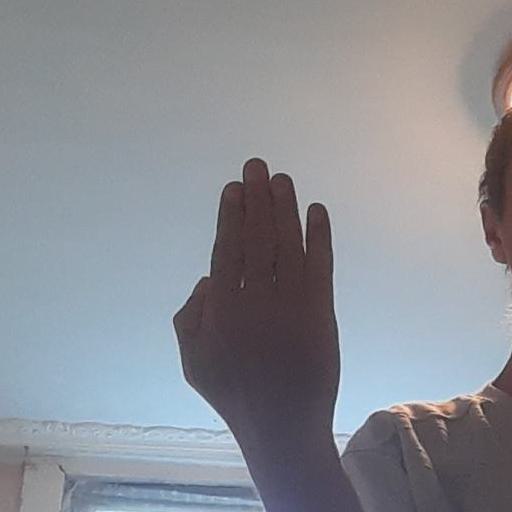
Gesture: stop_inverted